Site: brandenburg
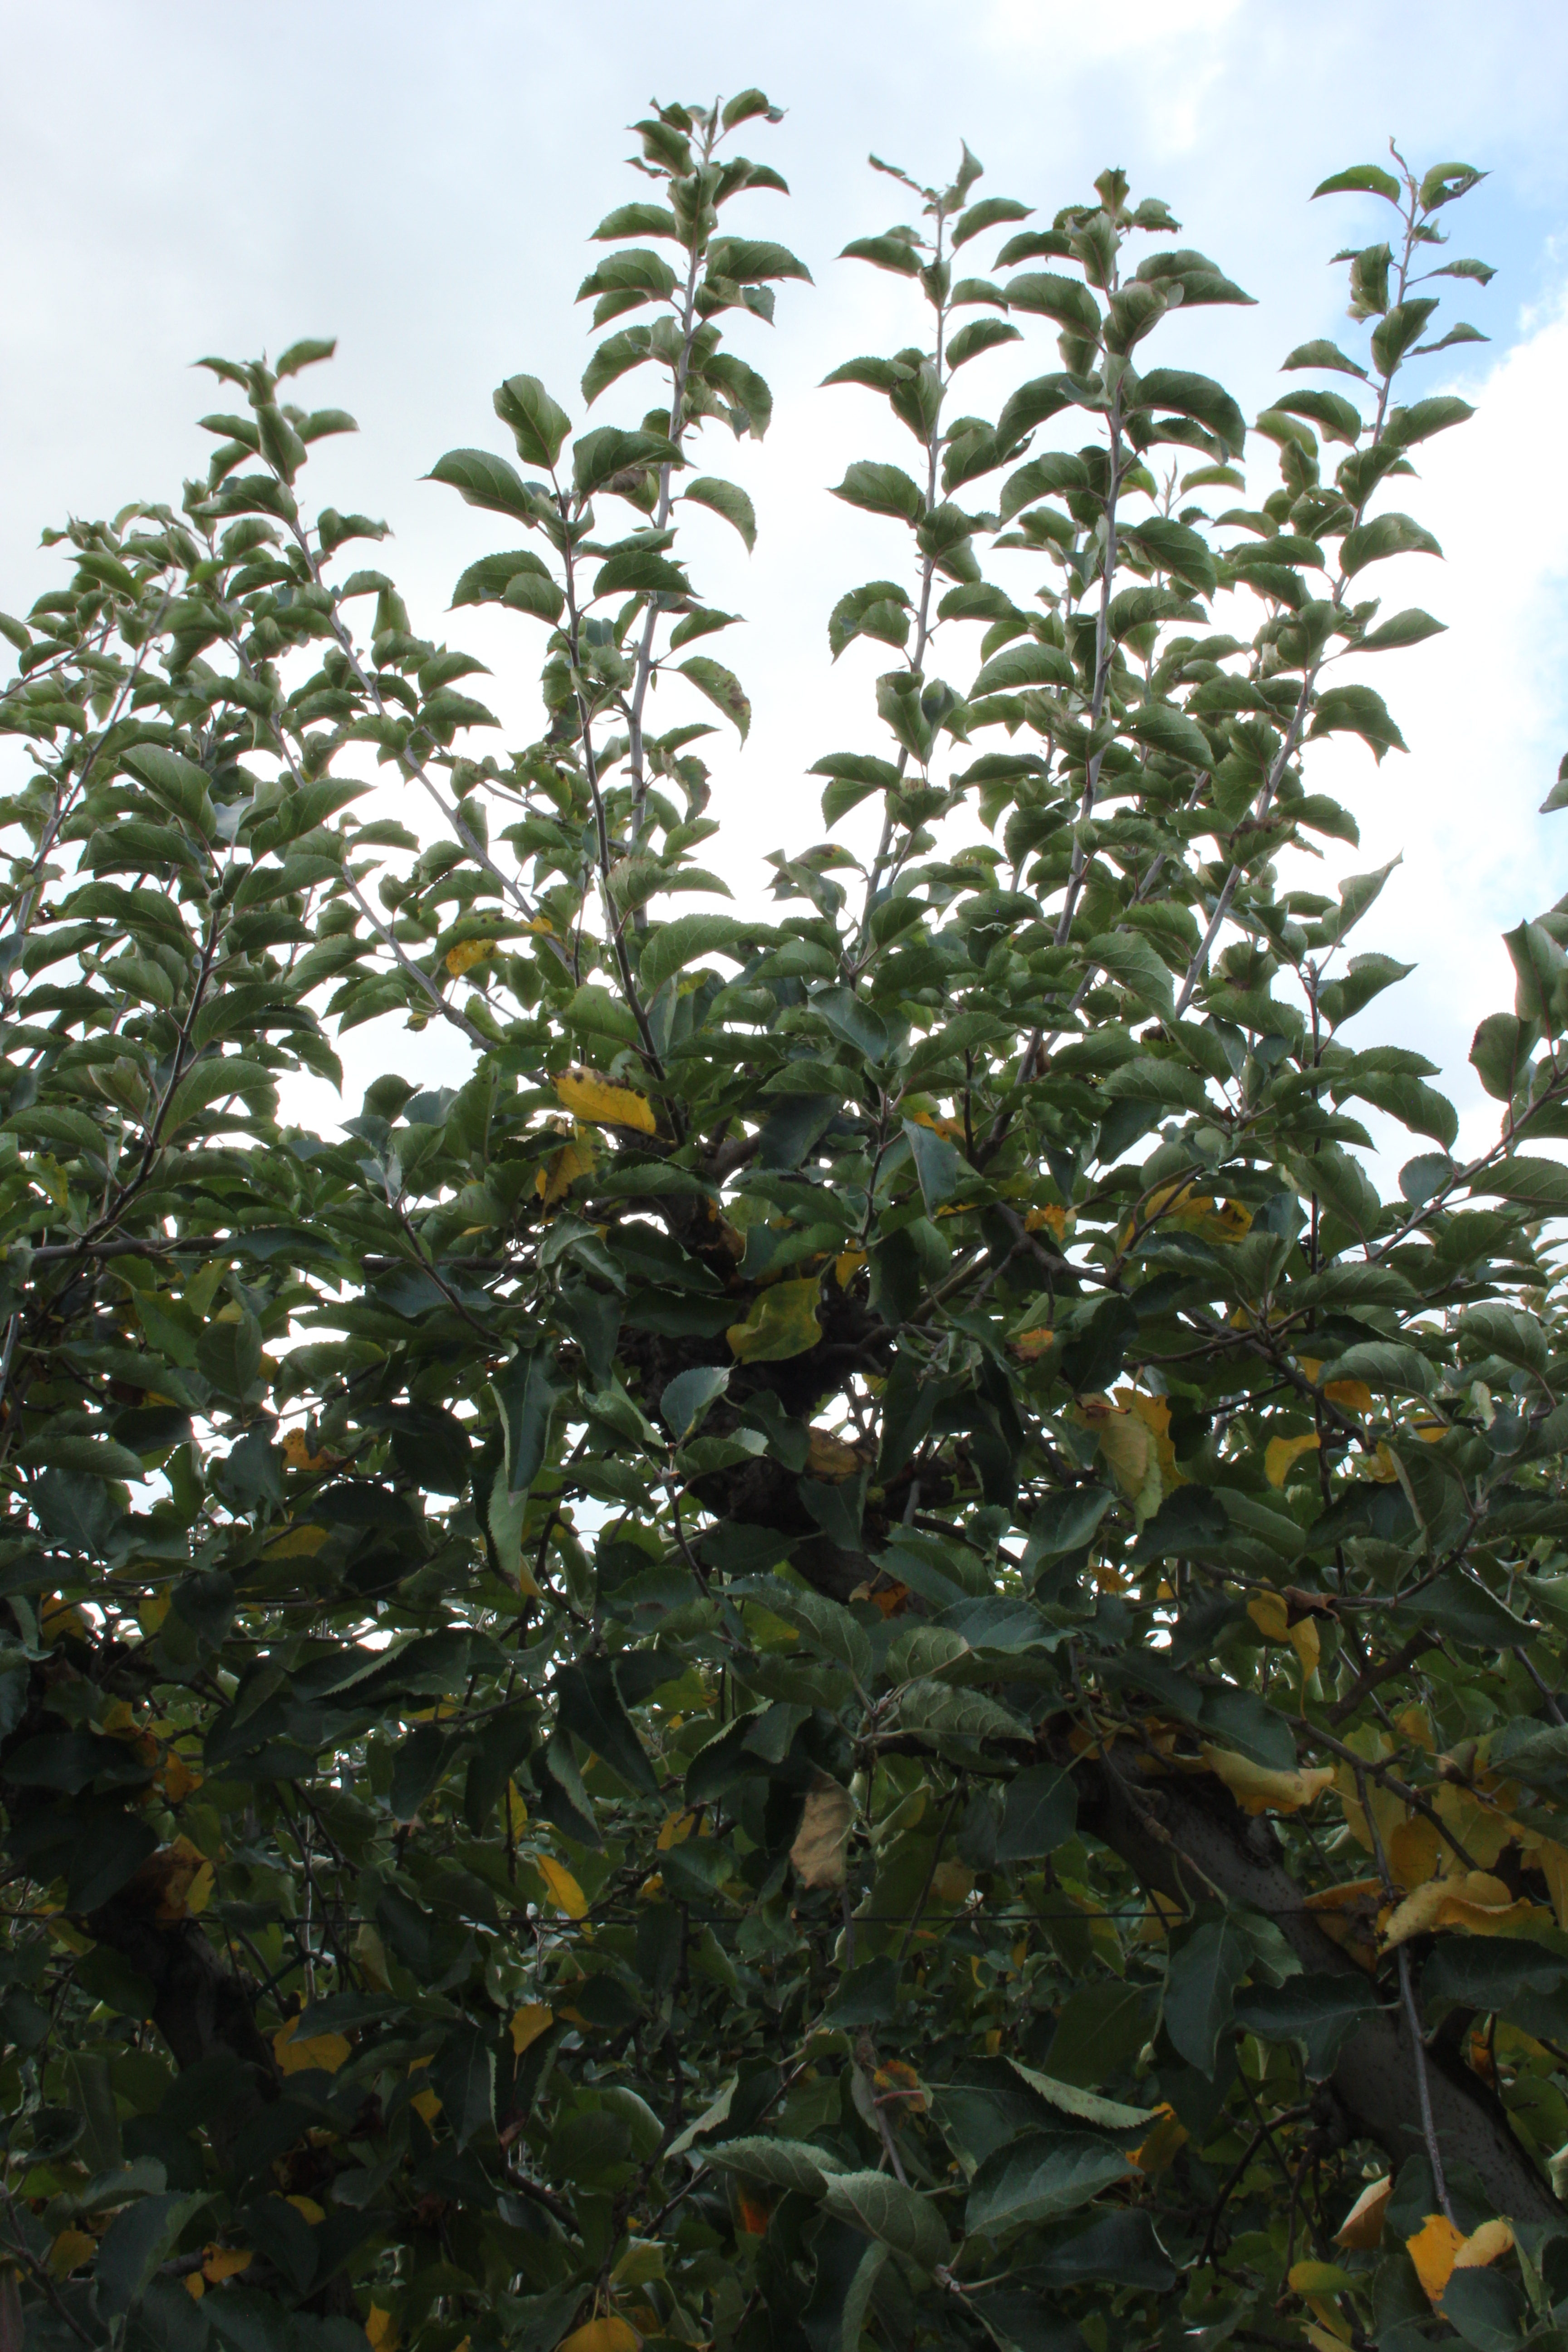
Growth stage (BBCH 91): Senescence, beginning of dormancy